Misedani Station

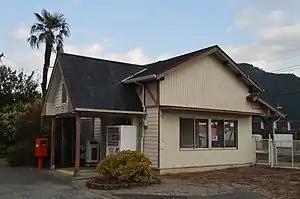
Misedani Station, December 2020

is a railway station is a passenger railway station in located in the town of Ōdai, Taki District, Mie Prefecture, Japan, operated by Central Japan Railway Company (JR Tōkai).